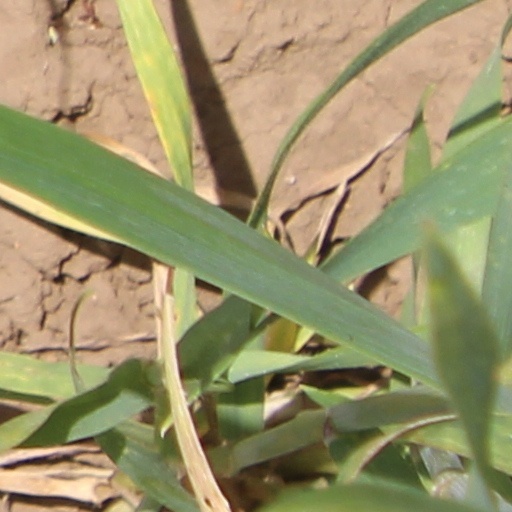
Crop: wheat